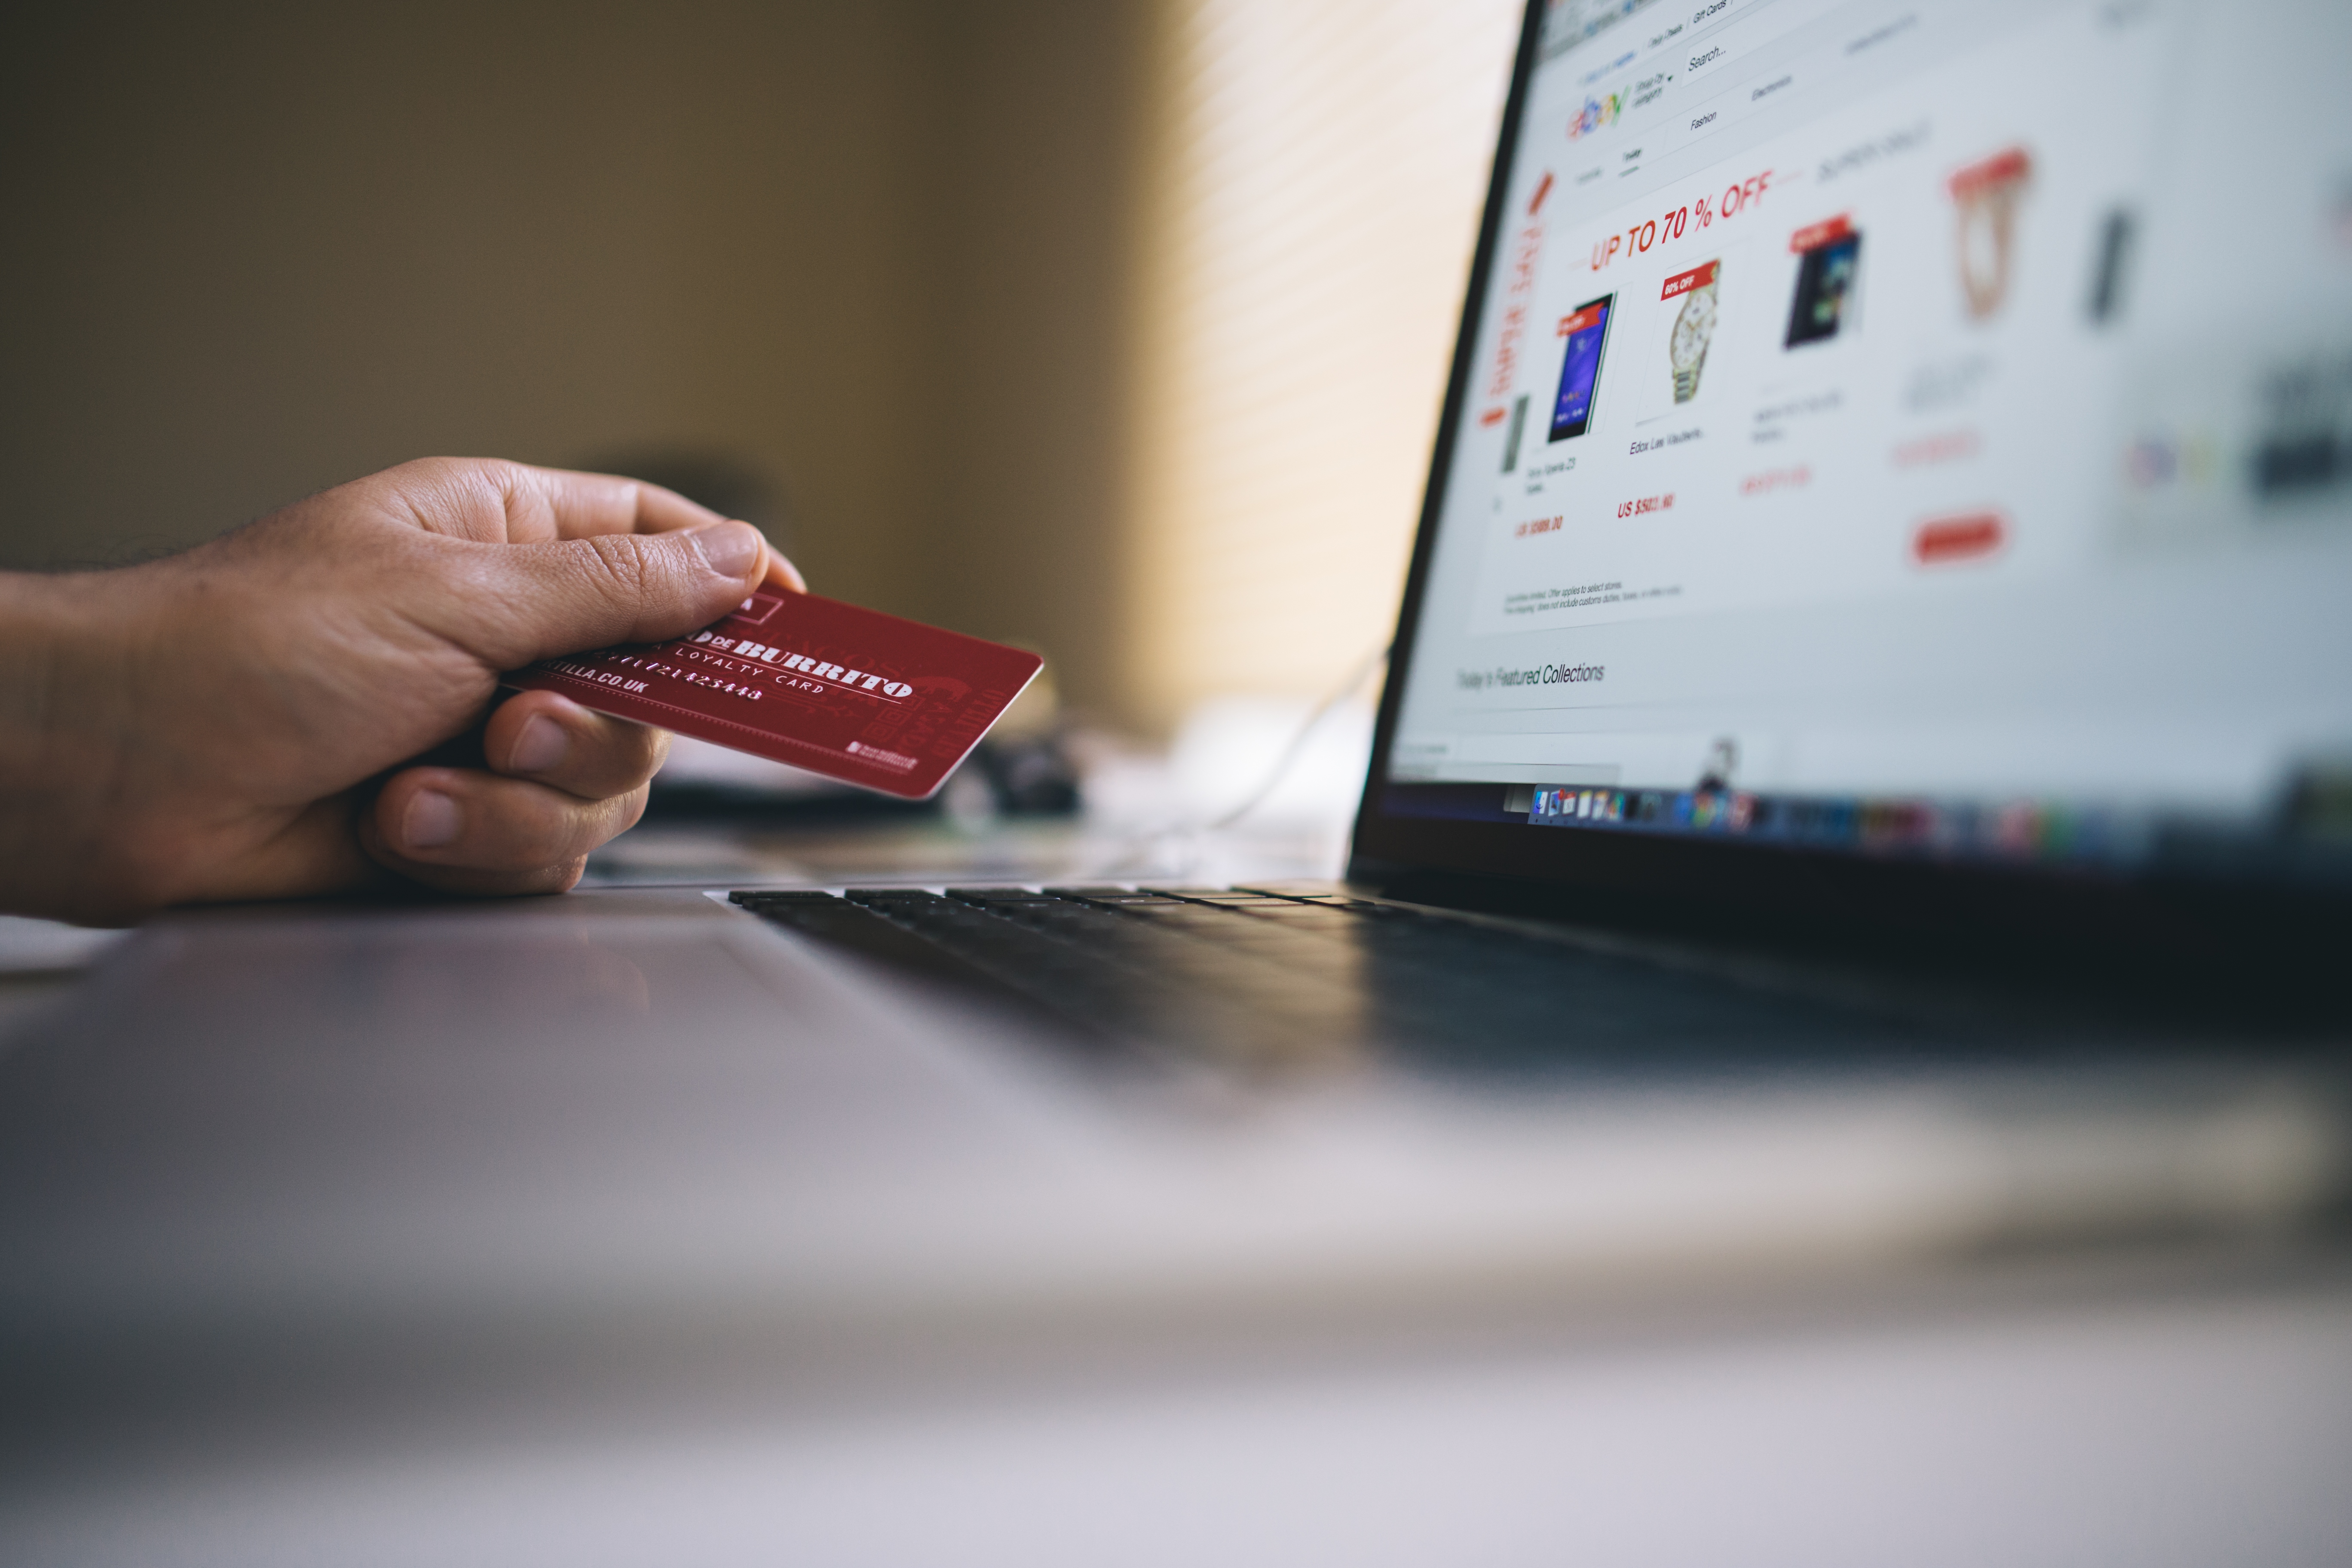
hand, finger, technology, design, electronic device, gadget, Payment card